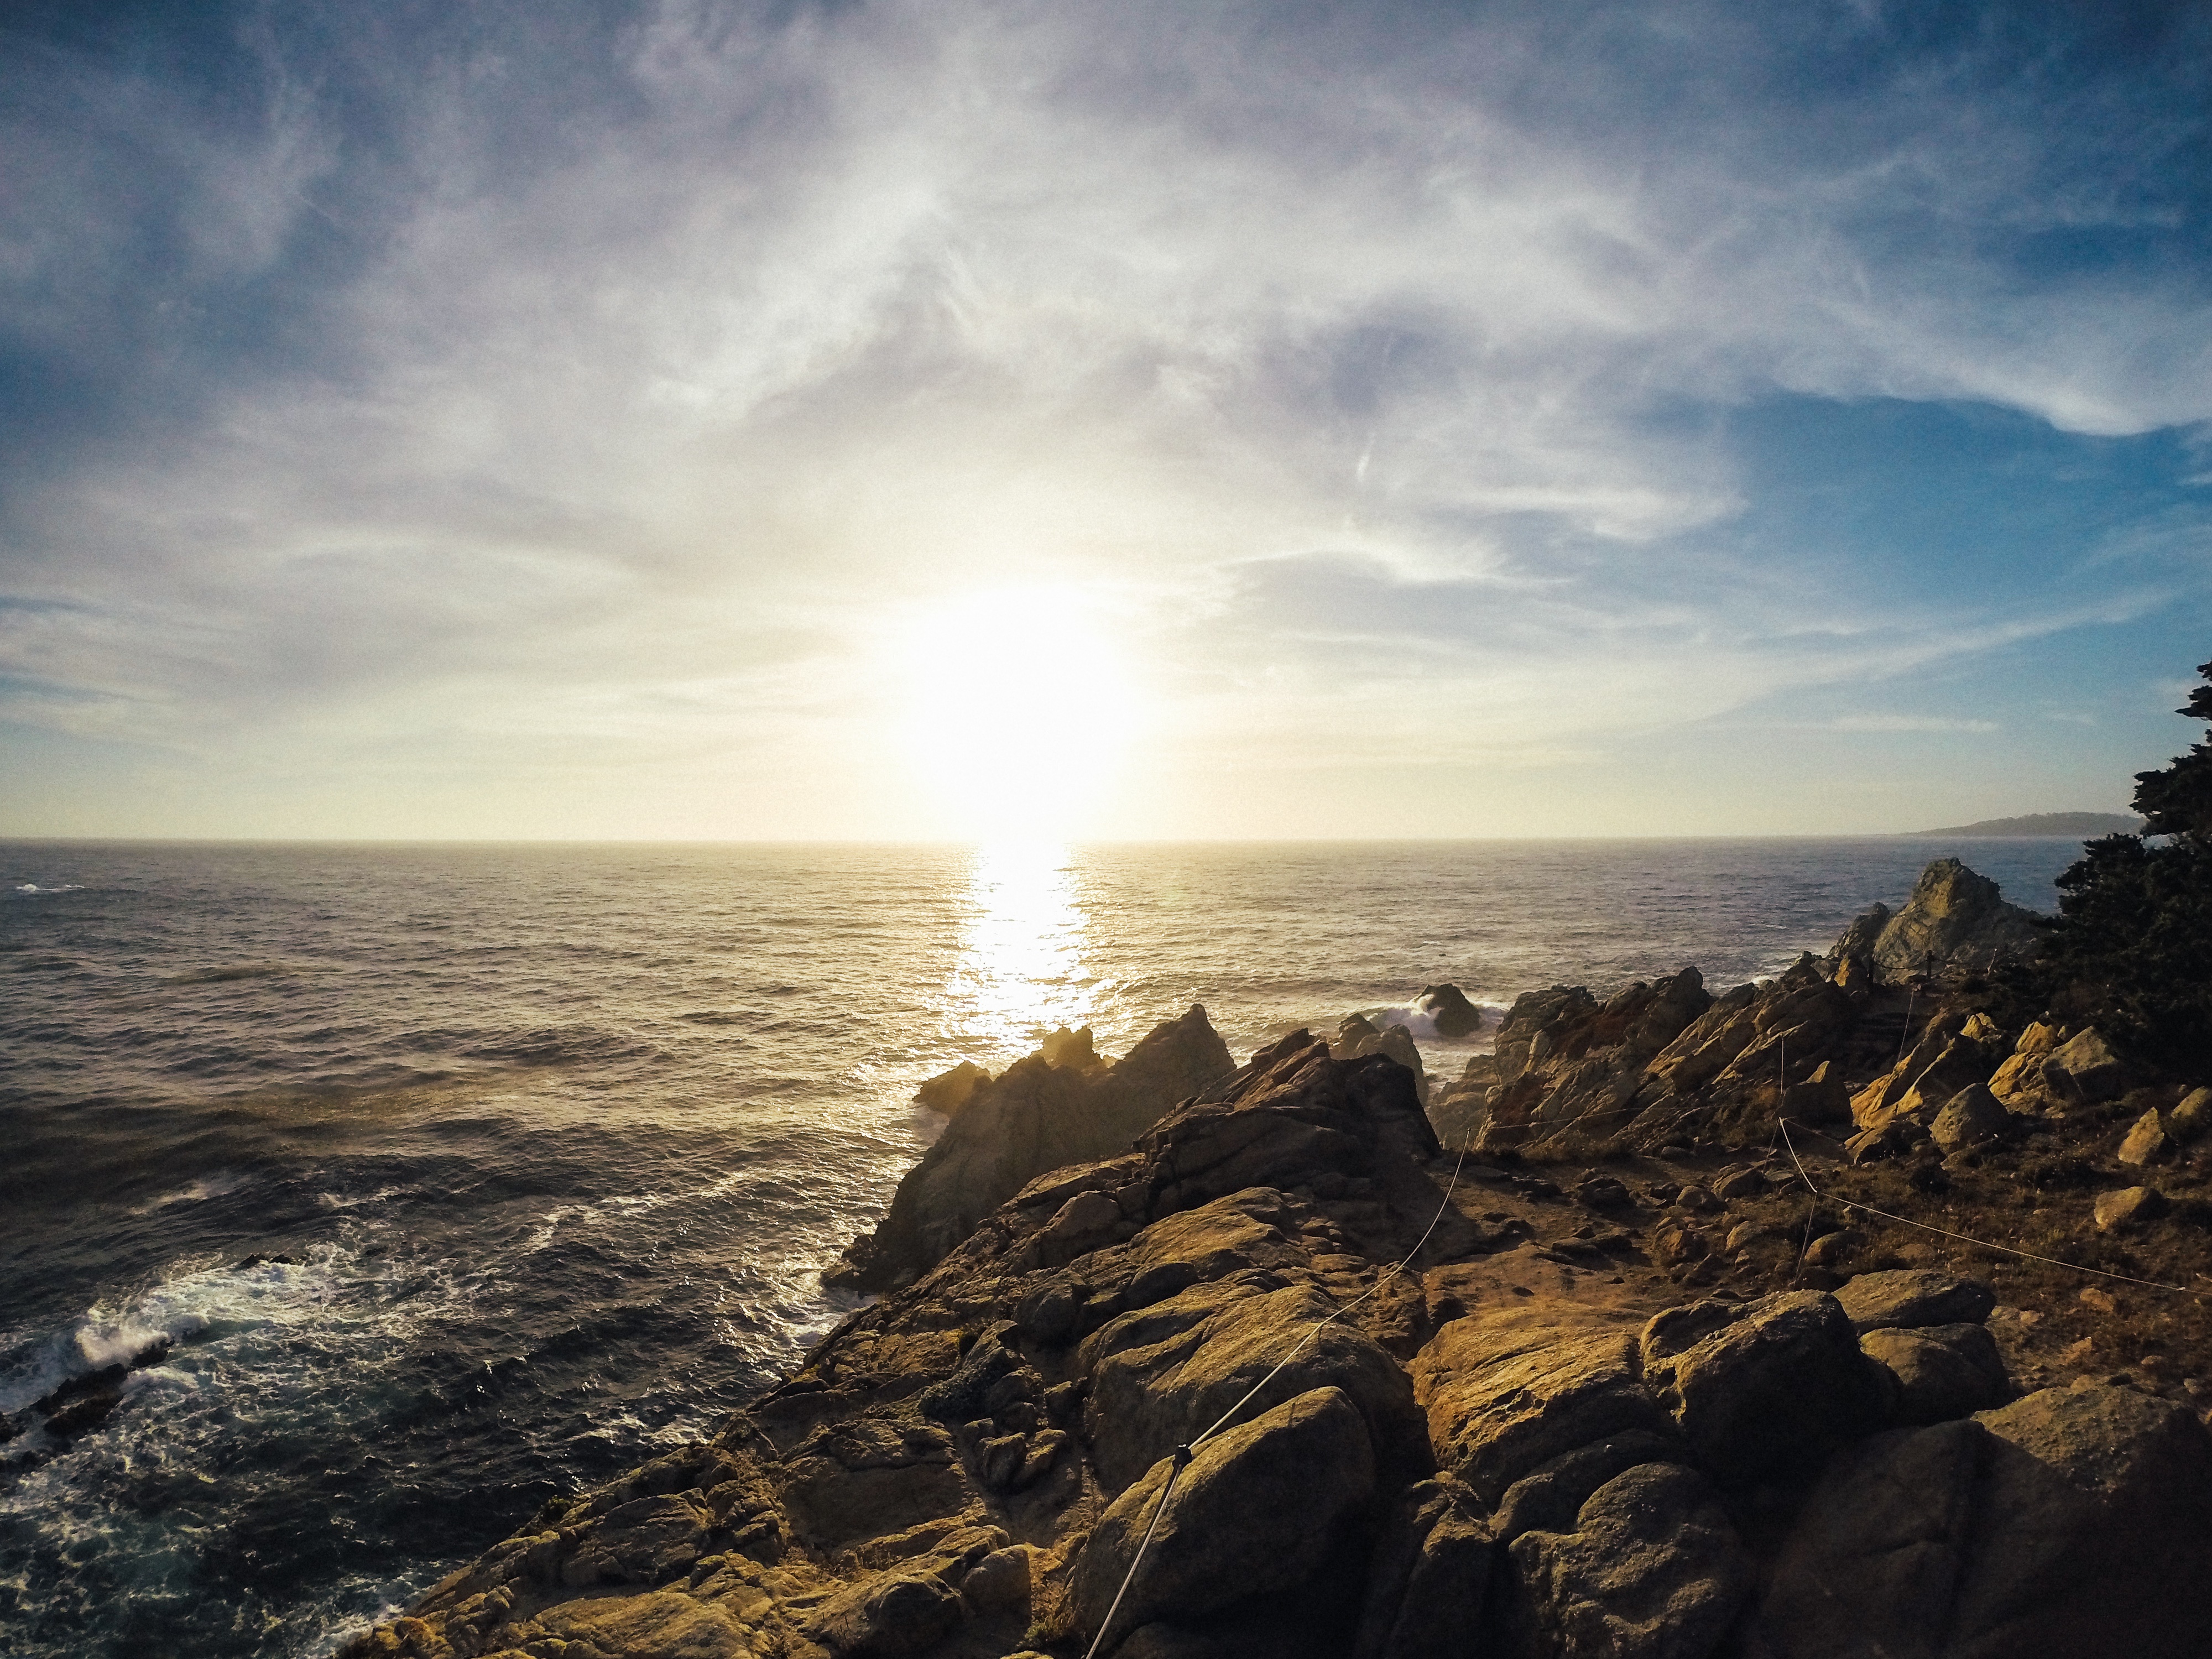
beach, landscape, sea, coast, nature, rock, ocean, horizon, cloud, sky, sun, sunrise, sunset, sunlight, morning, shore, wave, dawn, cliff, dusk, evening, reflection, tower, terrain, body of water, cape, atmospheric phenomenon, wind wave